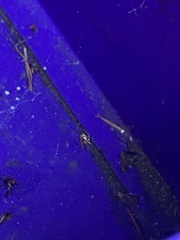
Species: Parasteatoda_tepidariorum